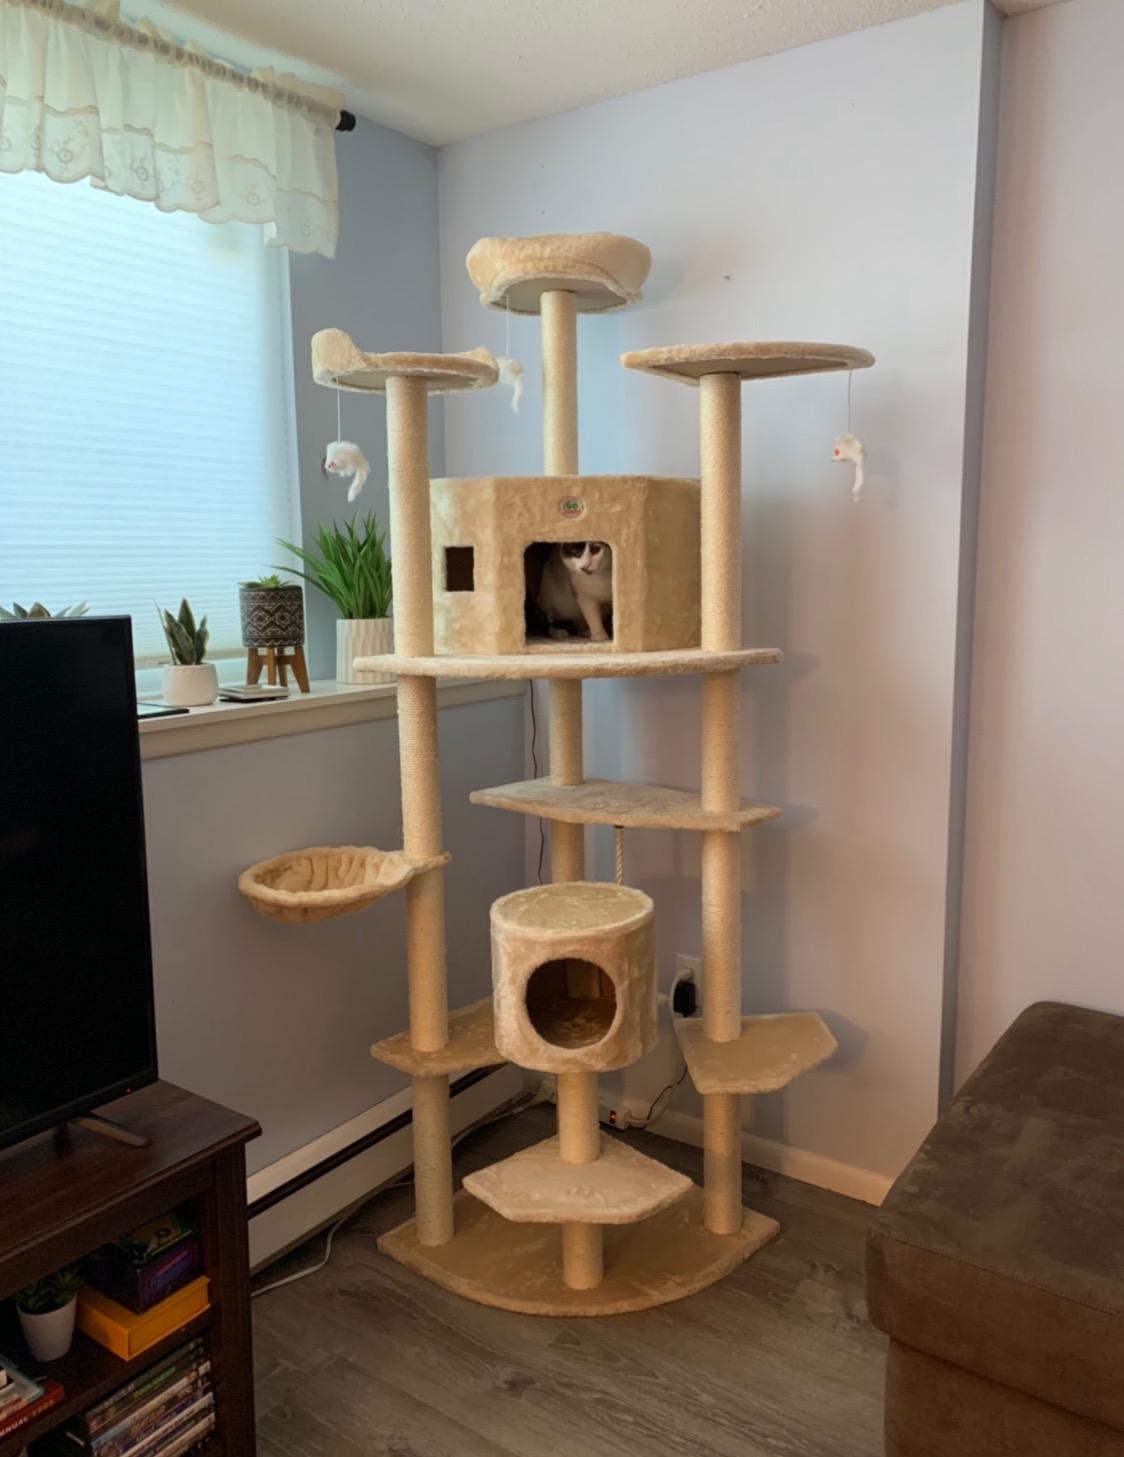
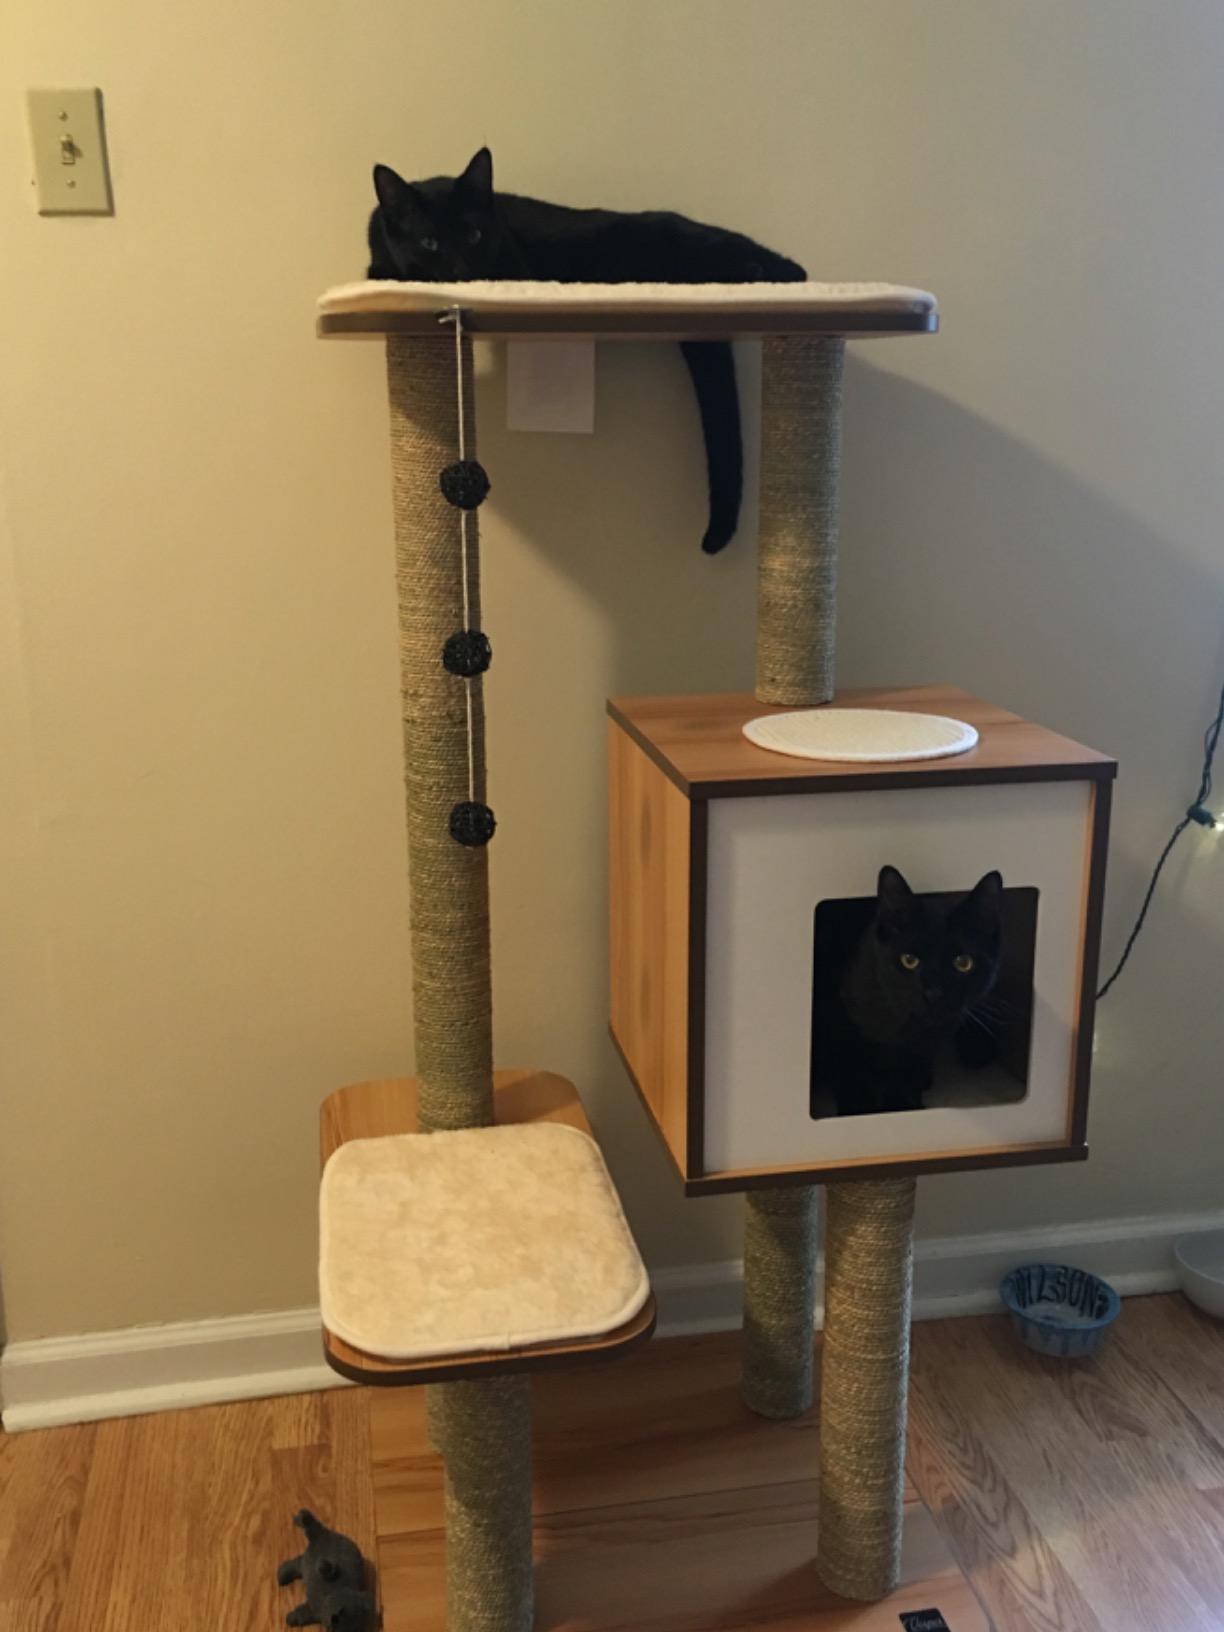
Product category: items_cat tree
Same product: no